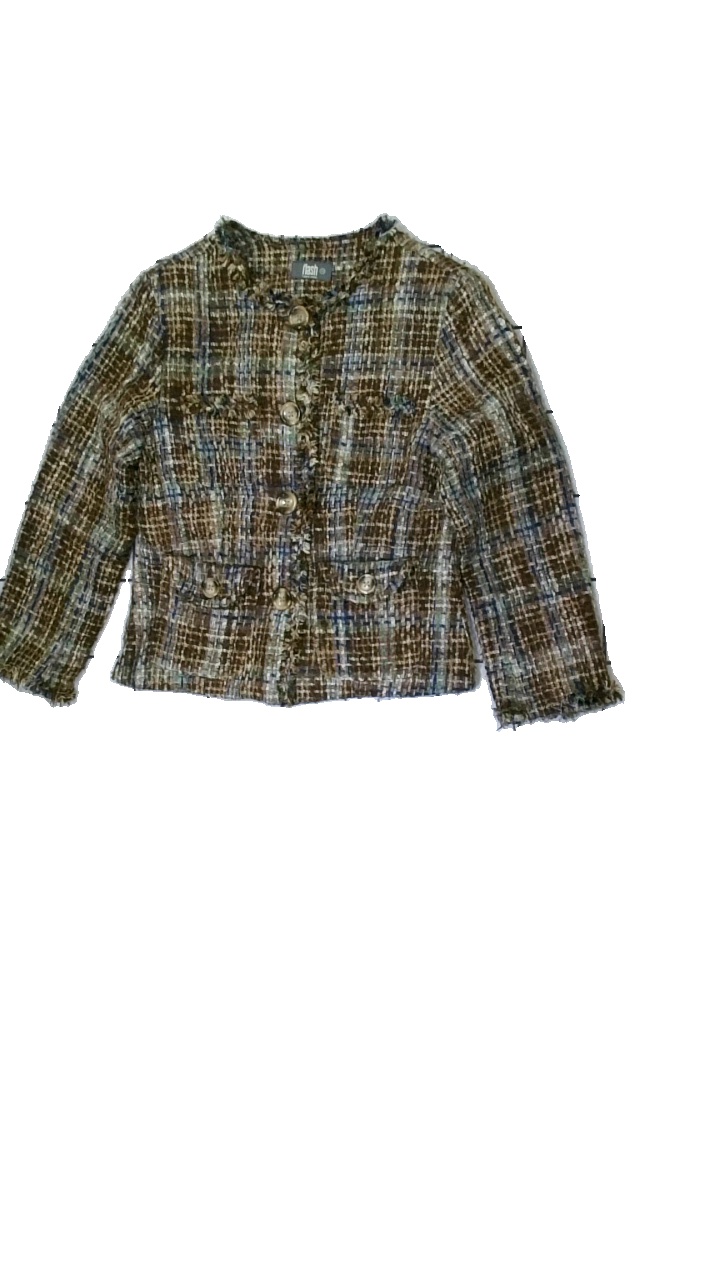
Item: Blazer (Ladies)
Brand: Flash
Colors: Brown, Blue, Green, Multicolor
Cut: Regular
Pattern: Checkered print
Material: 85% Acryl 15% Polyester
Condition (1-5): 2
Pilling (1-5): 2
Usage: Export
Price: <50